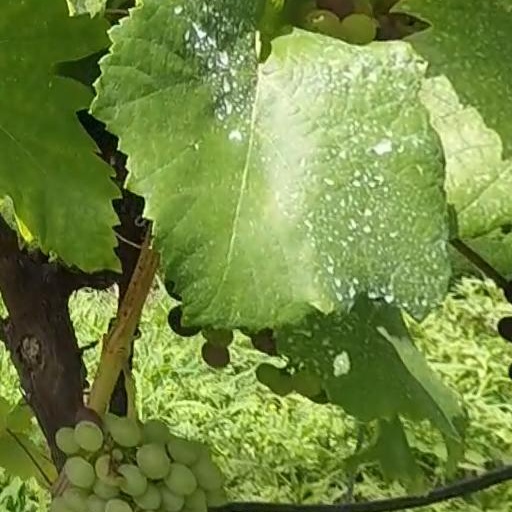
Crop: grape